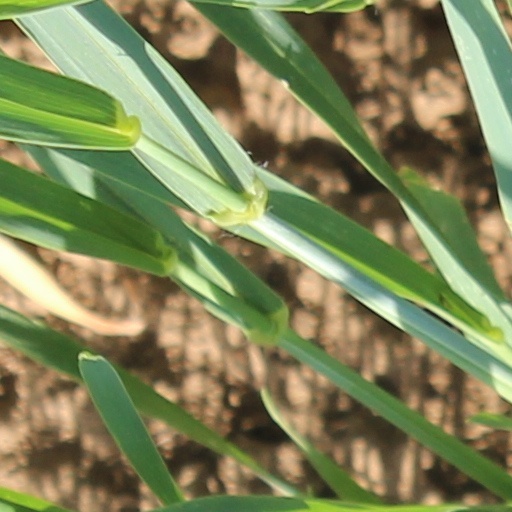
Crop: wheat